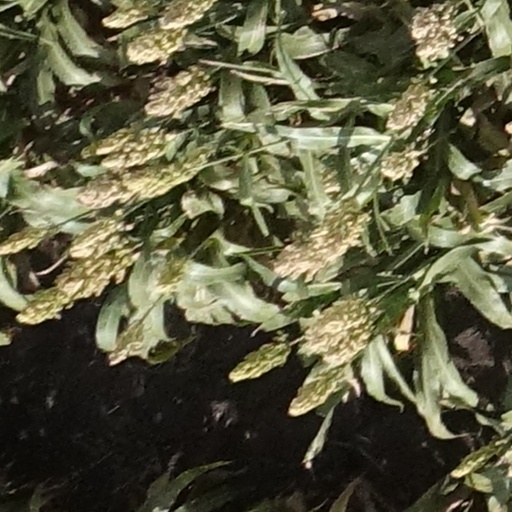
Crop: sorghum